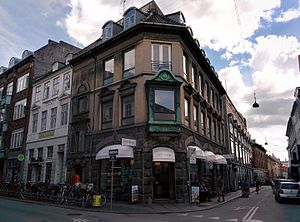
Carl Thonning / Værker
Hjørnet af Vestergade (nr. 13) og Kattesundet (nr. 1) i K'benhavn, hvor der nu ligger en Emmerys
Carl Gustav Peter Thonning var en dansk arkitekt. Han arbejdede først inden for rammerne af historicismen og byggede senere i en nybarok stil.